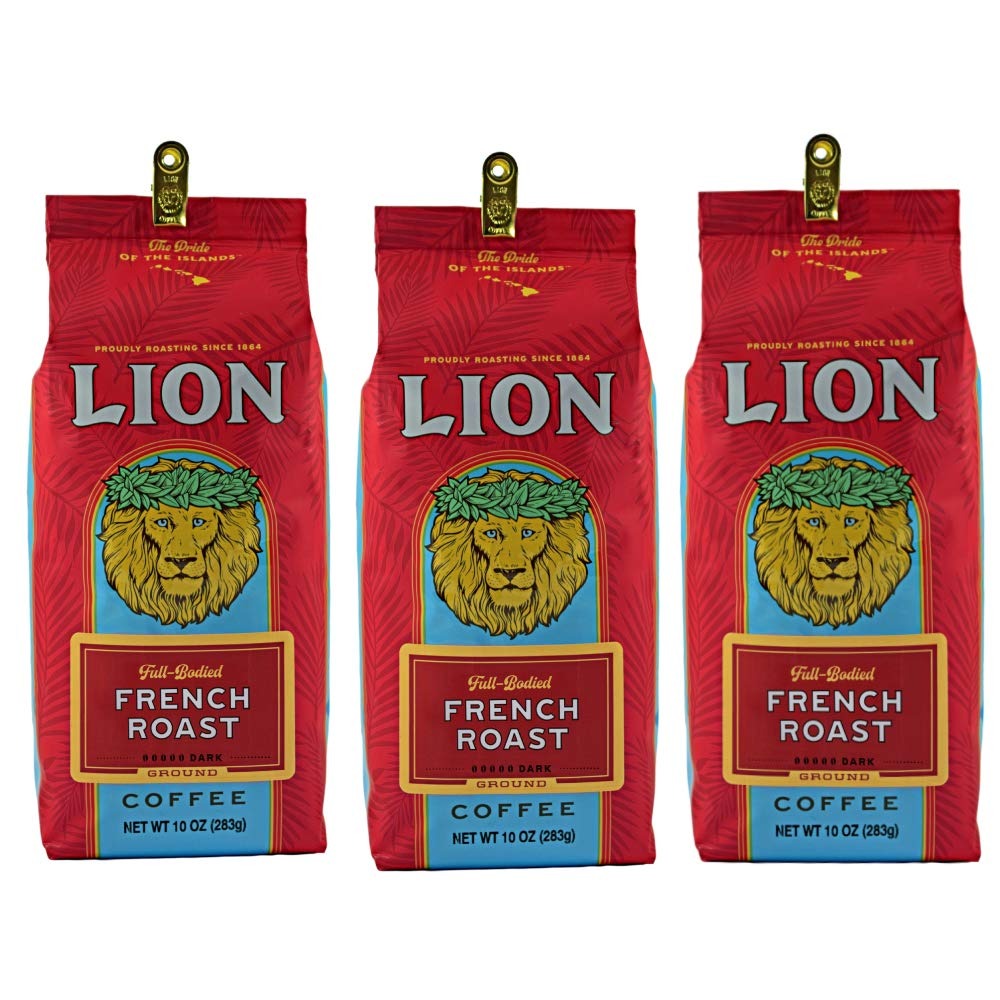
Item Name: Lion Coffee French Roast 3-Pack, Dark Roast Ground Coffee, A Taste of Aloha - 10 Ounce Bags (Pack of Three)
Value: 30.0
Unit: Ounce

Price: 12.95